Roschdy Zem

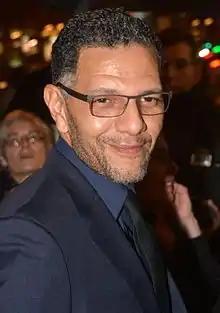
Zem in 2017

Roschdy Zem (born 27 September 1965) is a French actor and filmmaker of Moroccan descent. He shared the award for Best Actor for his role in the film "Days of Glory" at the 2006 Cannes Film Festival.